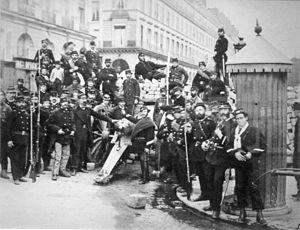
Exposition La Commune de Paris à l'Hôtel de Ville de Paris (18 mars - 28 mai 2011) - Barricade sur la place Vendôme au débouché de la rue de Castiglione - Photo de Bruno Braquehais, bibliothèque historique de la Ville de Paris.